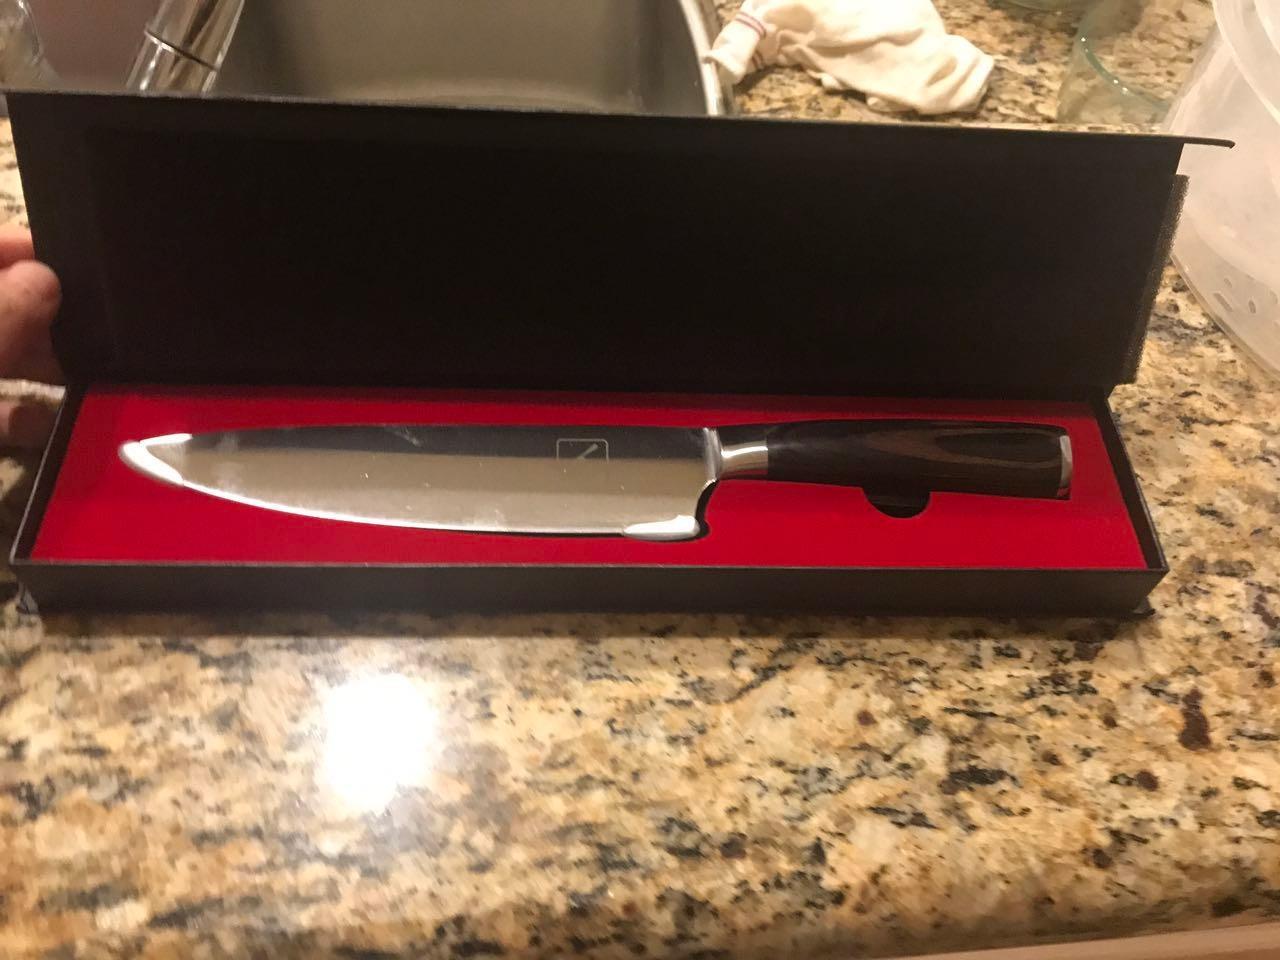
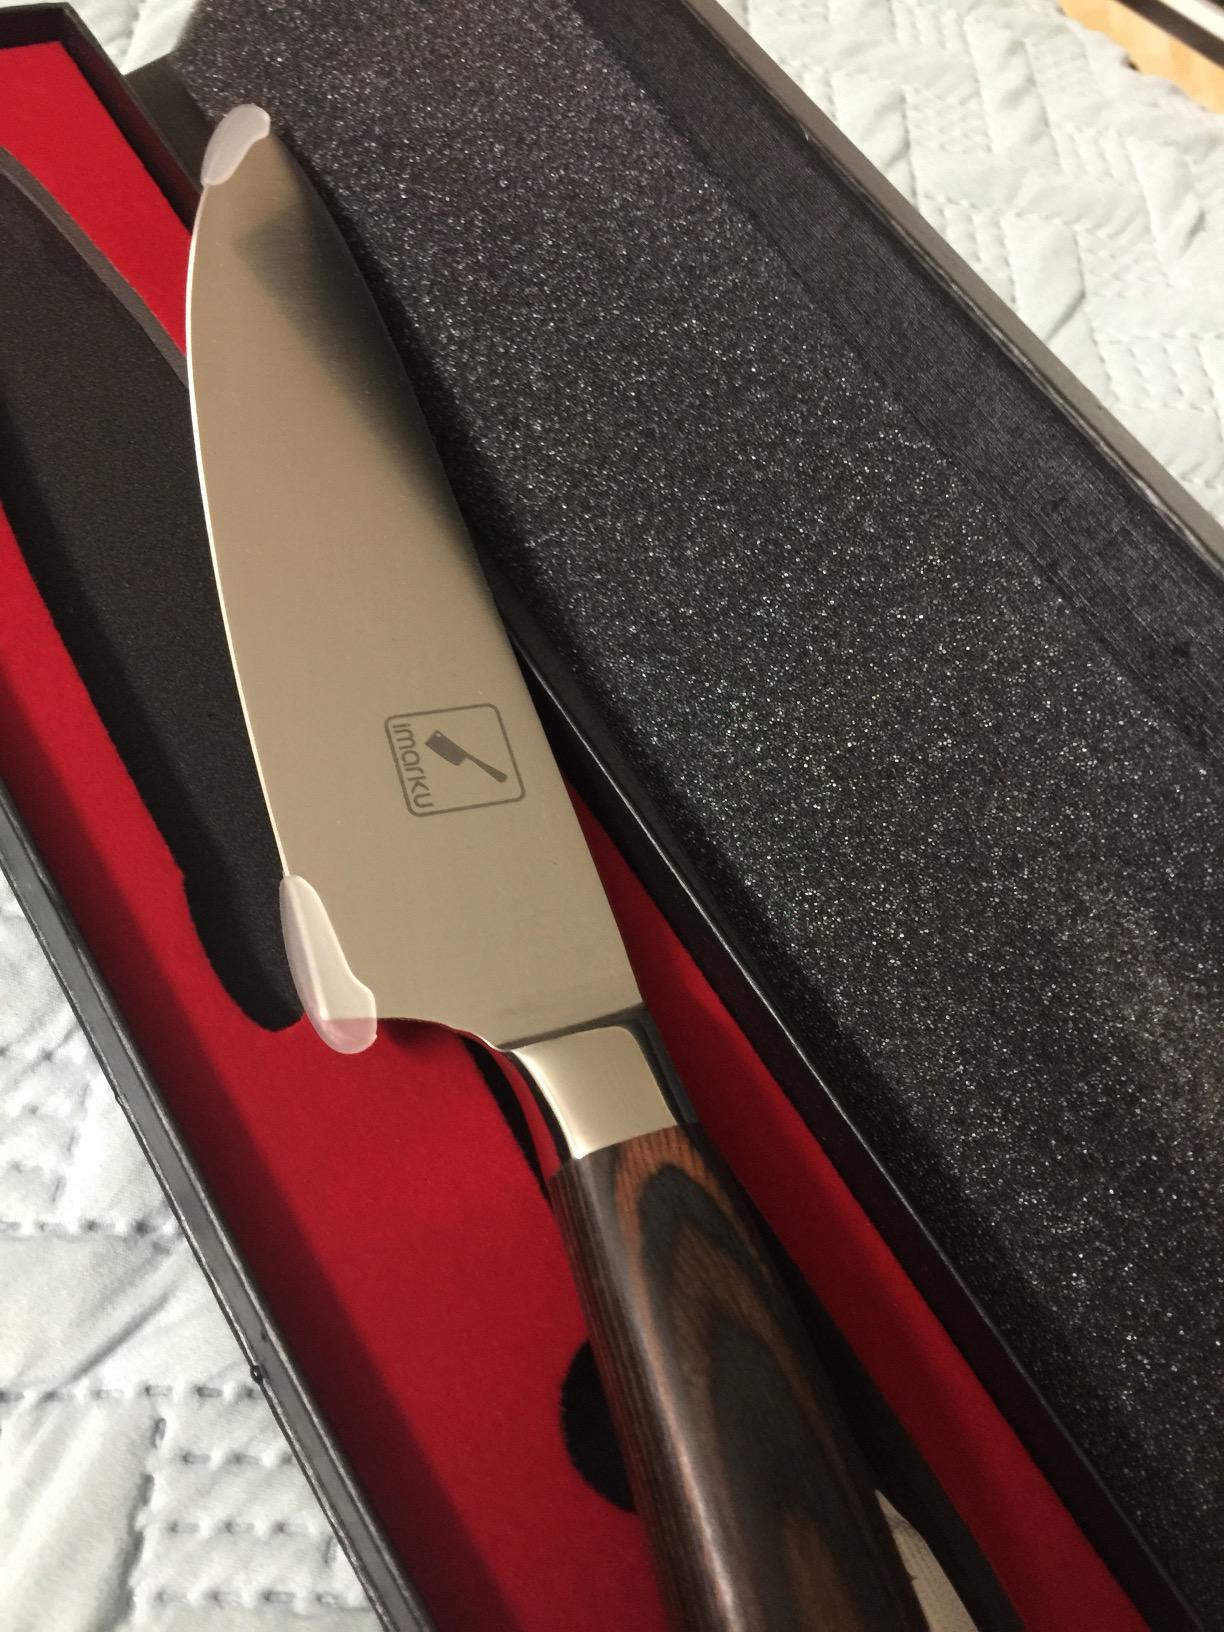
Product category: items_knife
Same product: yes